Charles Tyrrell Giles

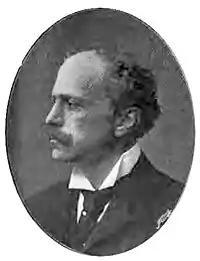
Giles in 1895

Sir Charles Tyrrell Giles KC (2 February 1850 – 16 January 1940), was a British lawyer and Conservative politician who represented Wisbech.